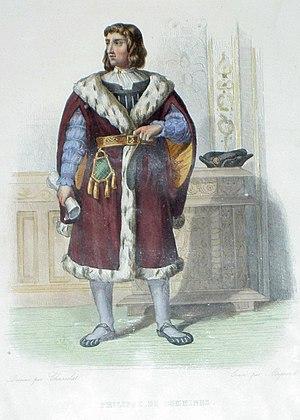
Philippe de Commynes (1445 -1511), portrait fantaisiste
Cet article expose les itinéraires du roi Louis XI de 1461 à 1483.
Comines est une commune française du département du Nord et de la région Hauts-de-France, située en Flandre romane. Elle est limitrophe de Comines en Belgique avec qui elle ne formait qu'un jusqu'en 1668, date à laquelle la partie au sud de la Lys devient française. Elle fait partie de la Métropole européenne de Lille.